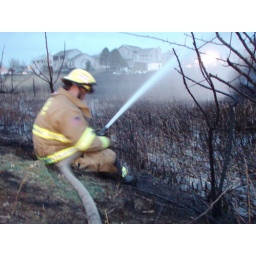
A Salt Lake Unified Fire Fighter pours water on a field fire in Draper Utah